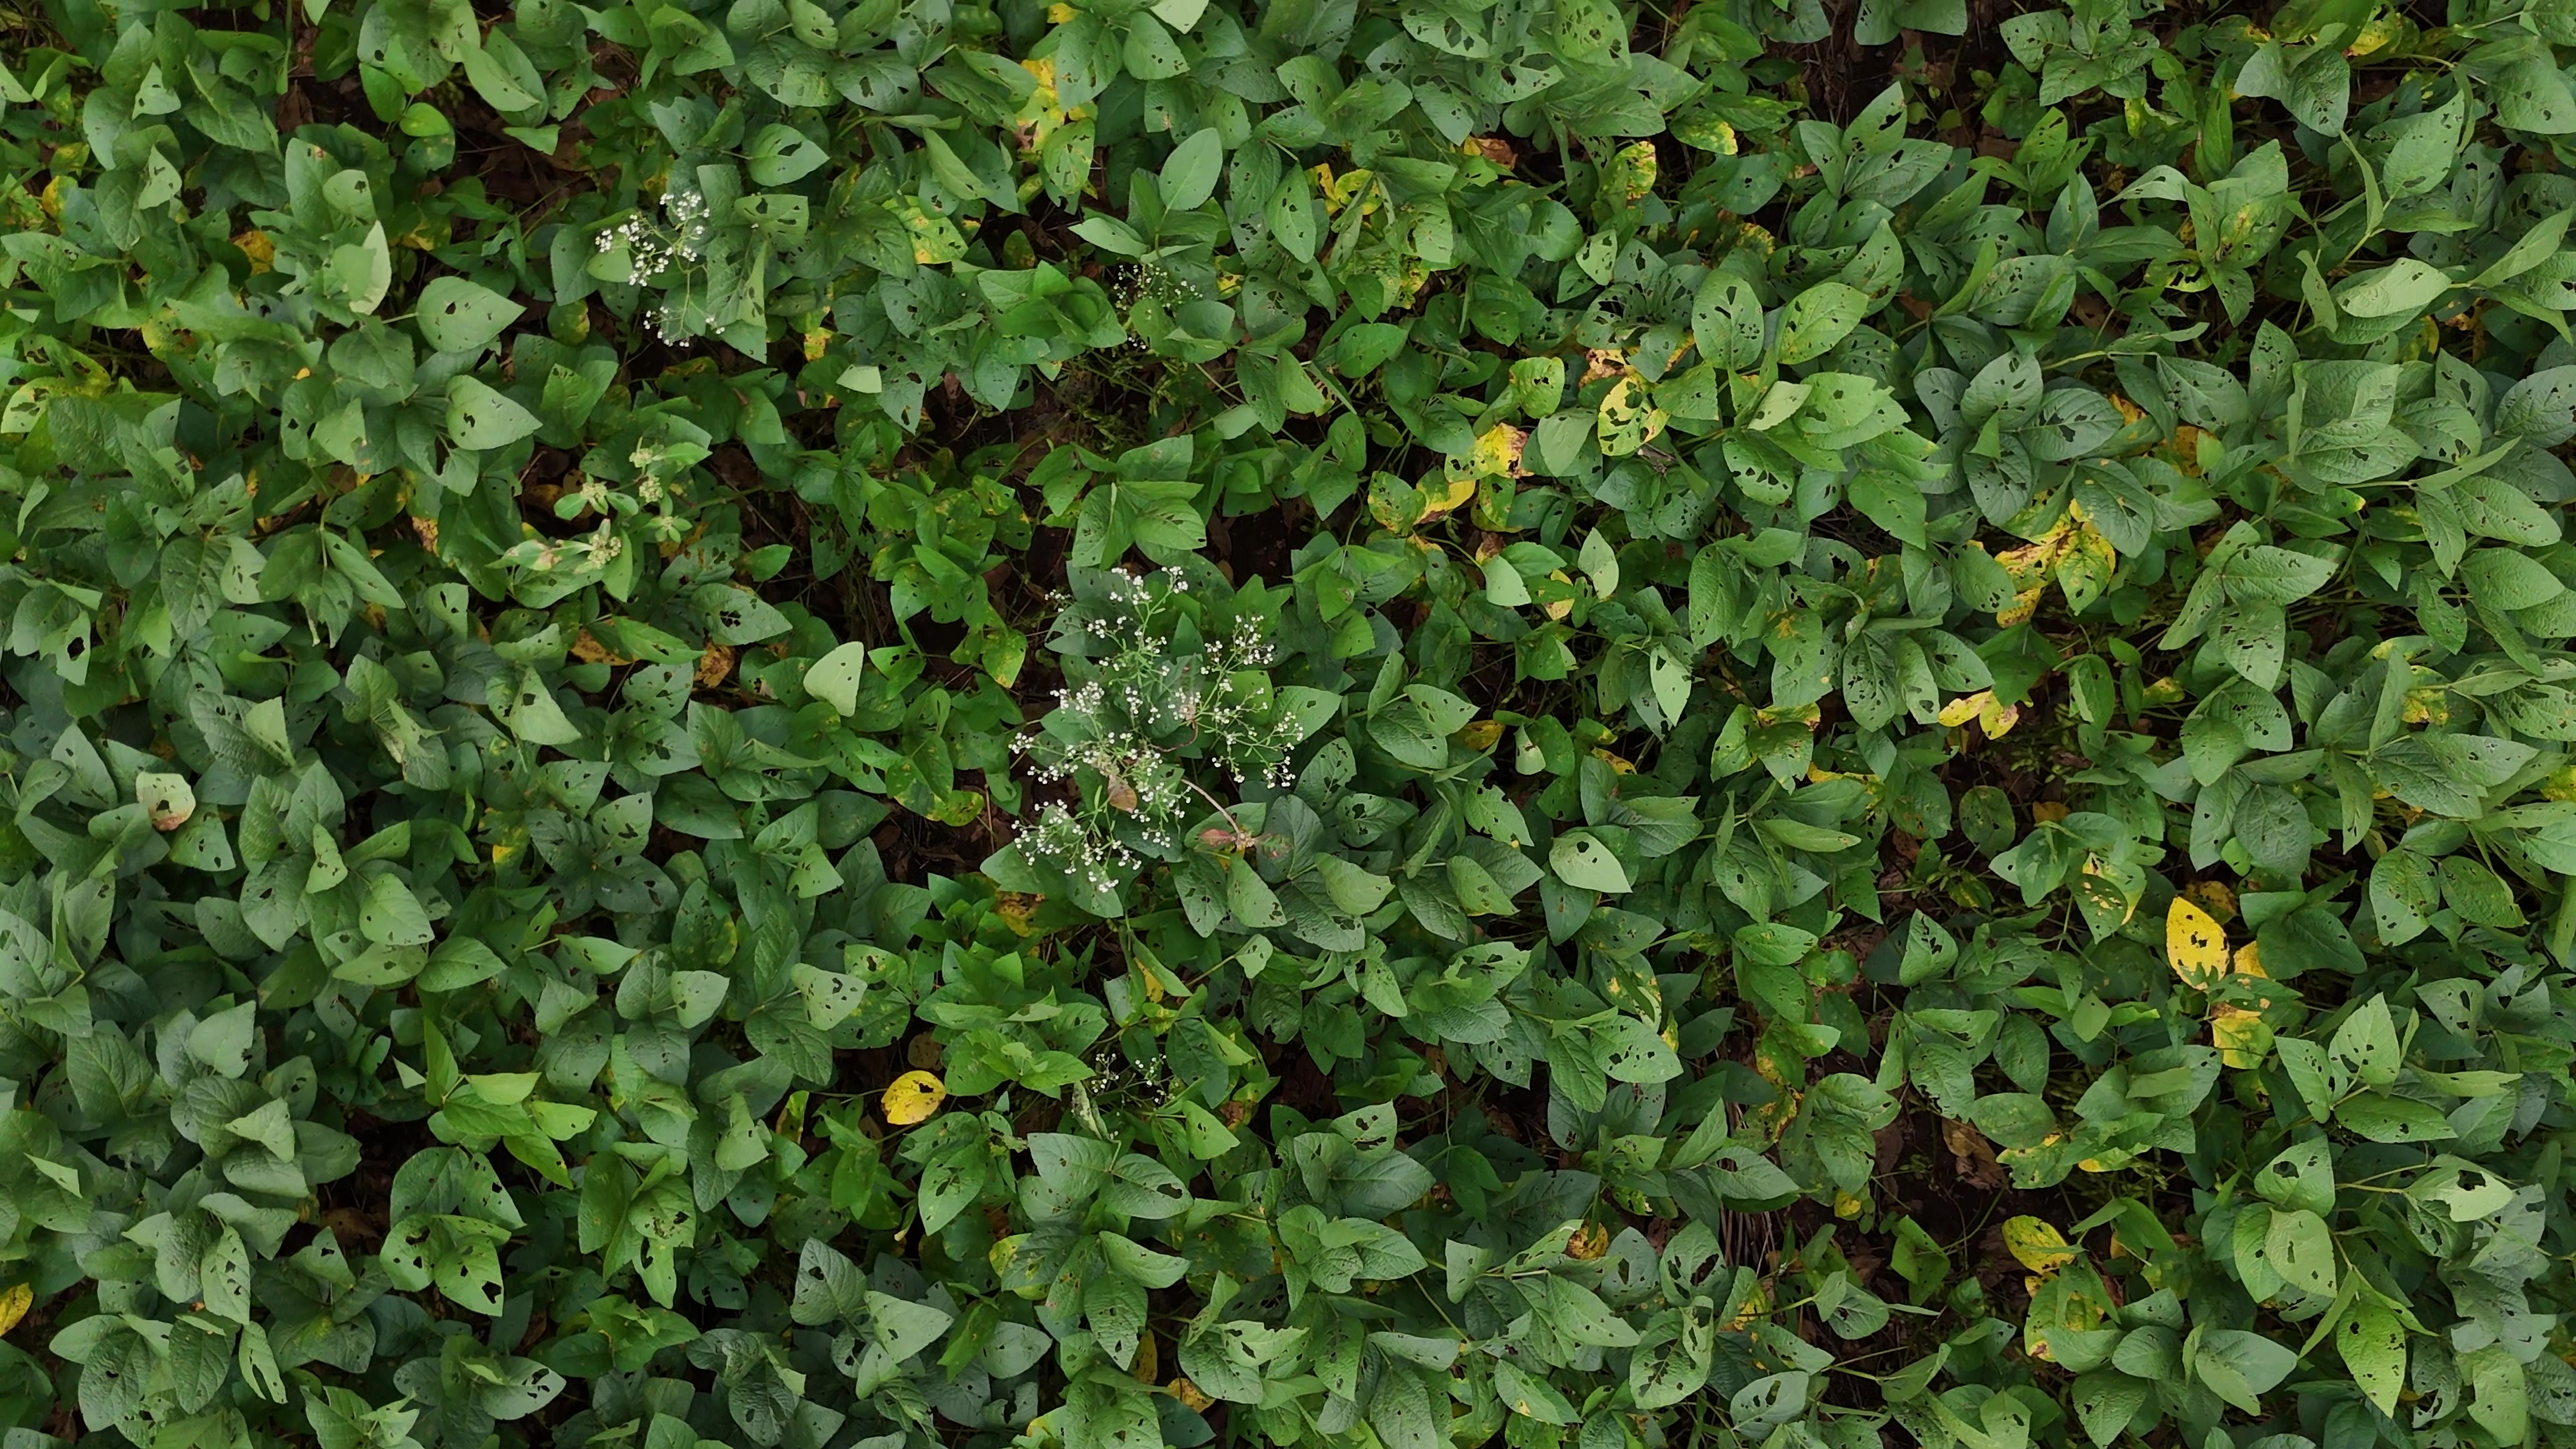
Label: Rust